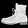
Label: Ankle boot